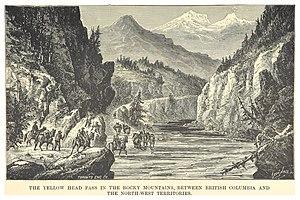
Le col Tête-Jaune, aussi connu sous le nom de col Yellowhead, est un important col routier et ferroviaire des Rocheuses canadiennes. Le col fut nommé d'après Tête Jaune, un trappeur iroquois qui dirigea l'une des premières missions d'arpentage du col.